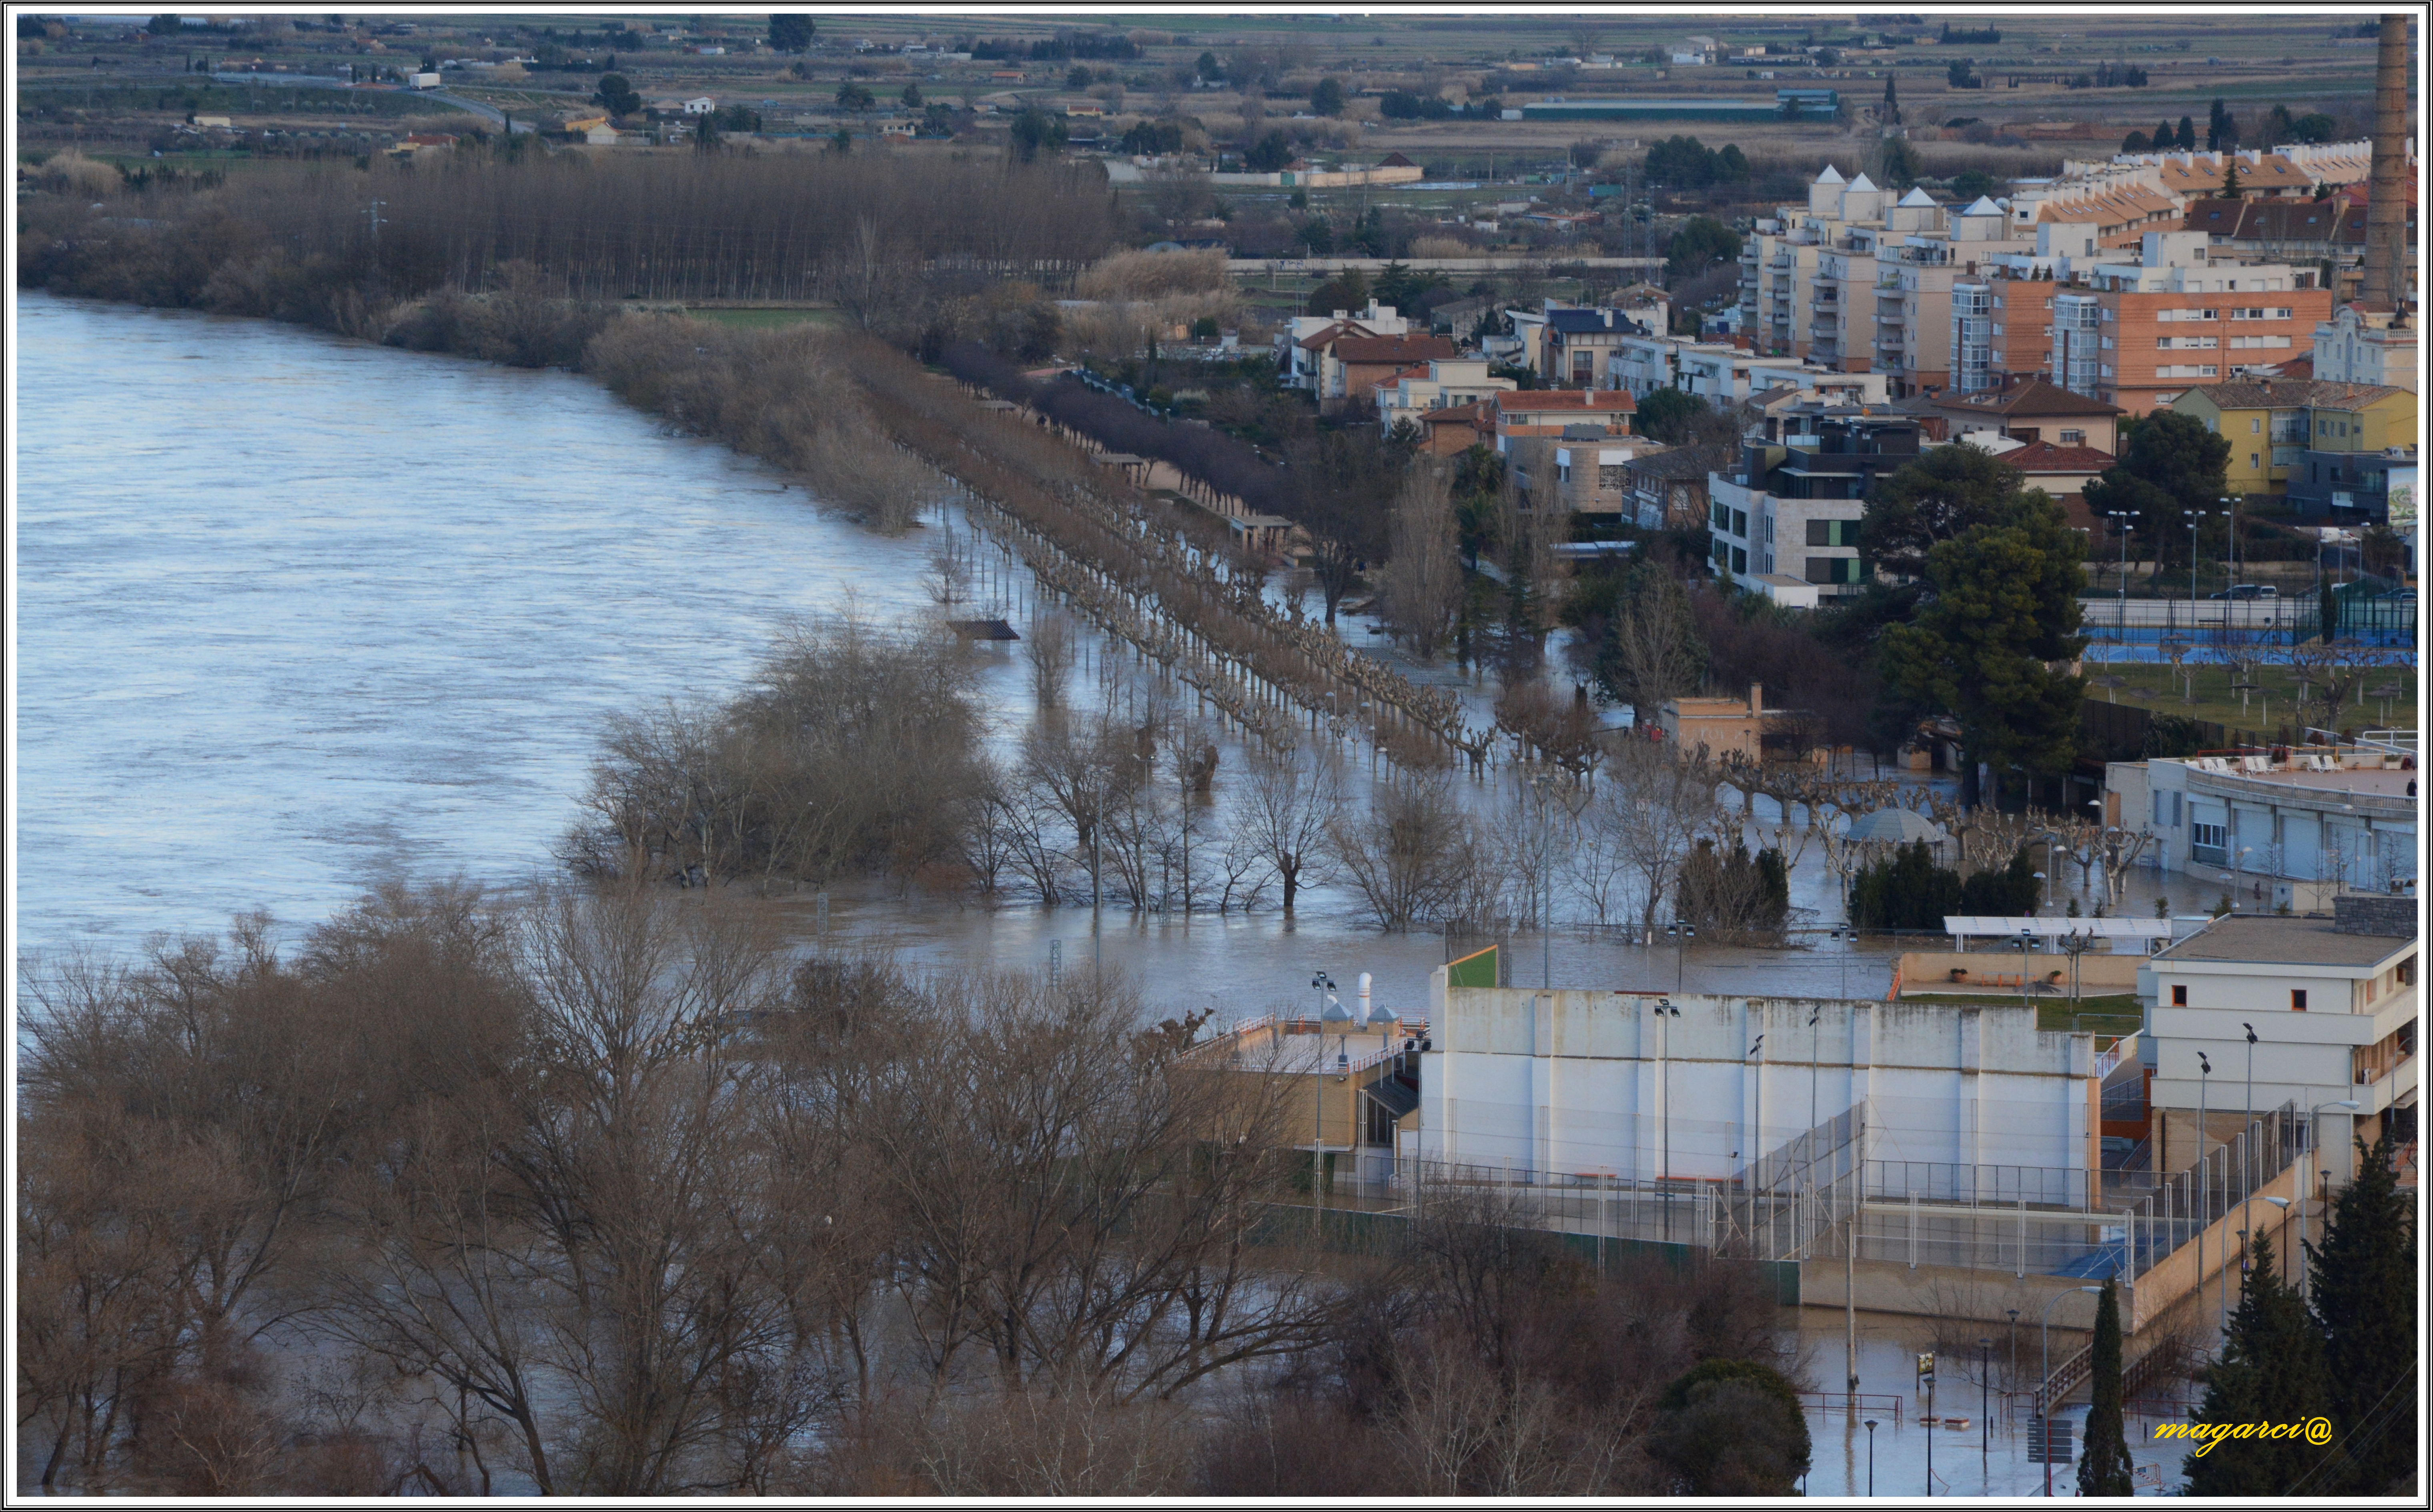
river, canal, cityscape, reflection, waterway, ebro, crecidadelebro, aerial photography